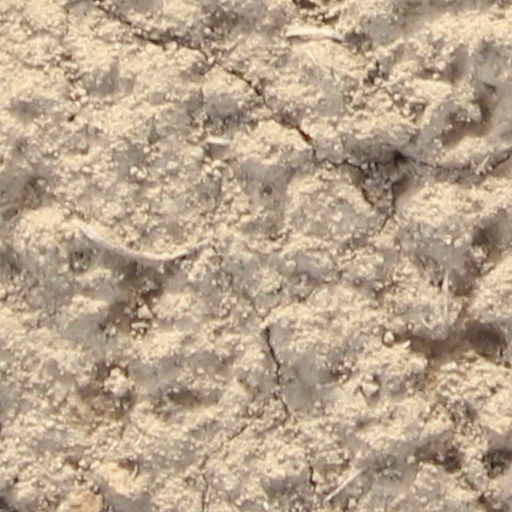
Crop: wheat